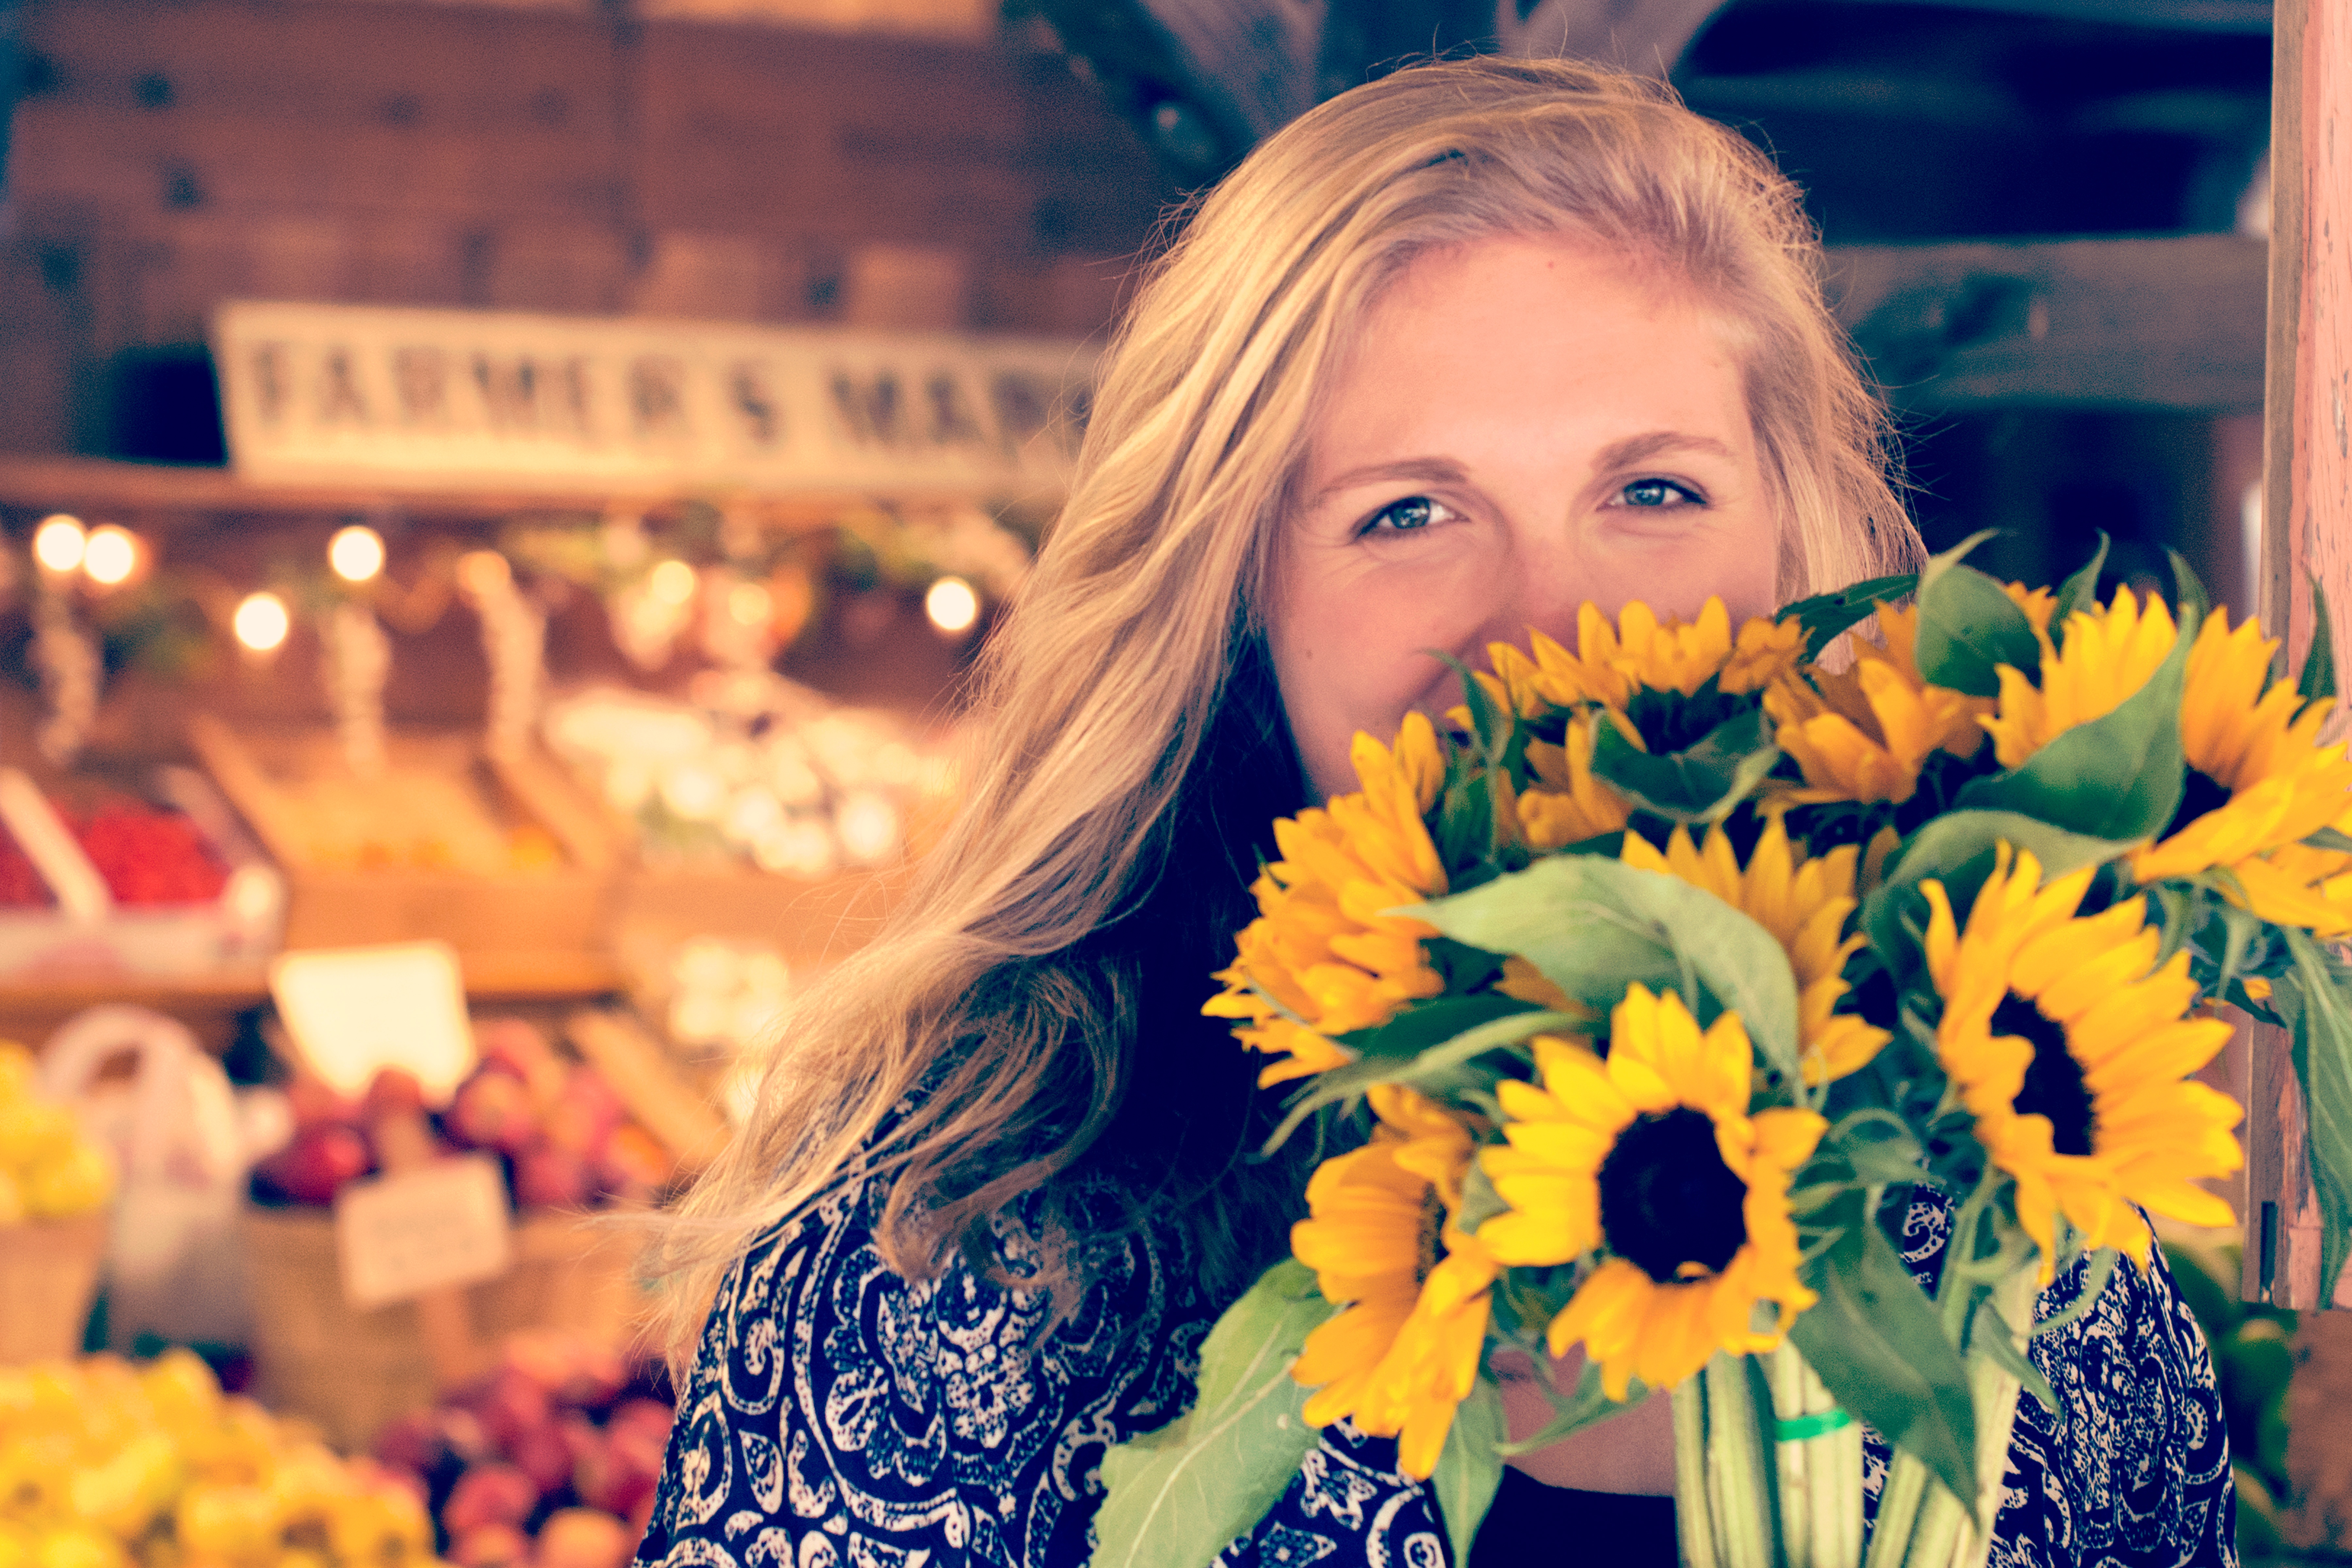
person, girl, woman, flower, female, bouquet, color, child, blue, yellow, lady, beauty, sweetness